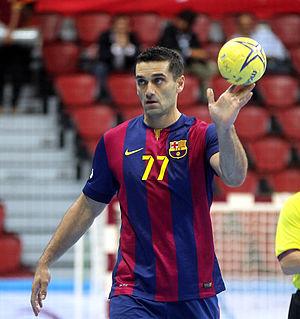
Le joueur de FC Barcelone Kiril Lazarov lors du match contre Al Sadd pour le IHF Super globe 2014.
Kiril Lazarov, né le 10 mai 1980 à Vélès, est un handballeur macédonien, évoluant au poste d'arrière droit en équipe nationale de Macédoine et dans le club français du Handball Club de Nantes.
Les Macédoniens slaves sont les habitants slaves méridionaux de la région de Macédoine. La majorité des Macédoniens slaves vivent en Macédoine du Nord, pays issu de la dislocation de la Yougoslavie, indépendant depuis 1992, mais on trouve des minorités slavo-macédoniennes à l'Est de l'Albanie, au Sud-Ouest de Bulgarie, en Grèce du Nord et en Serbie méridionale, ainsi que dans la diaspora.